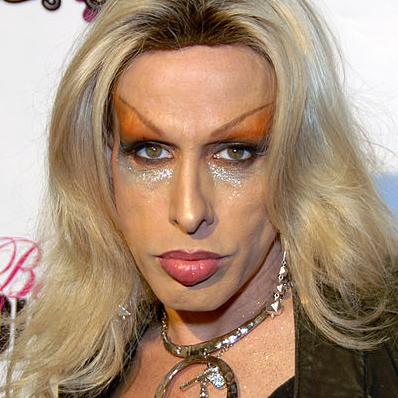
Age: 39